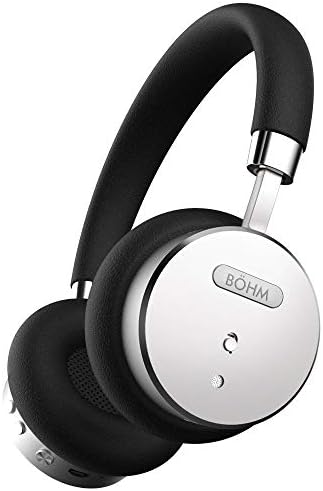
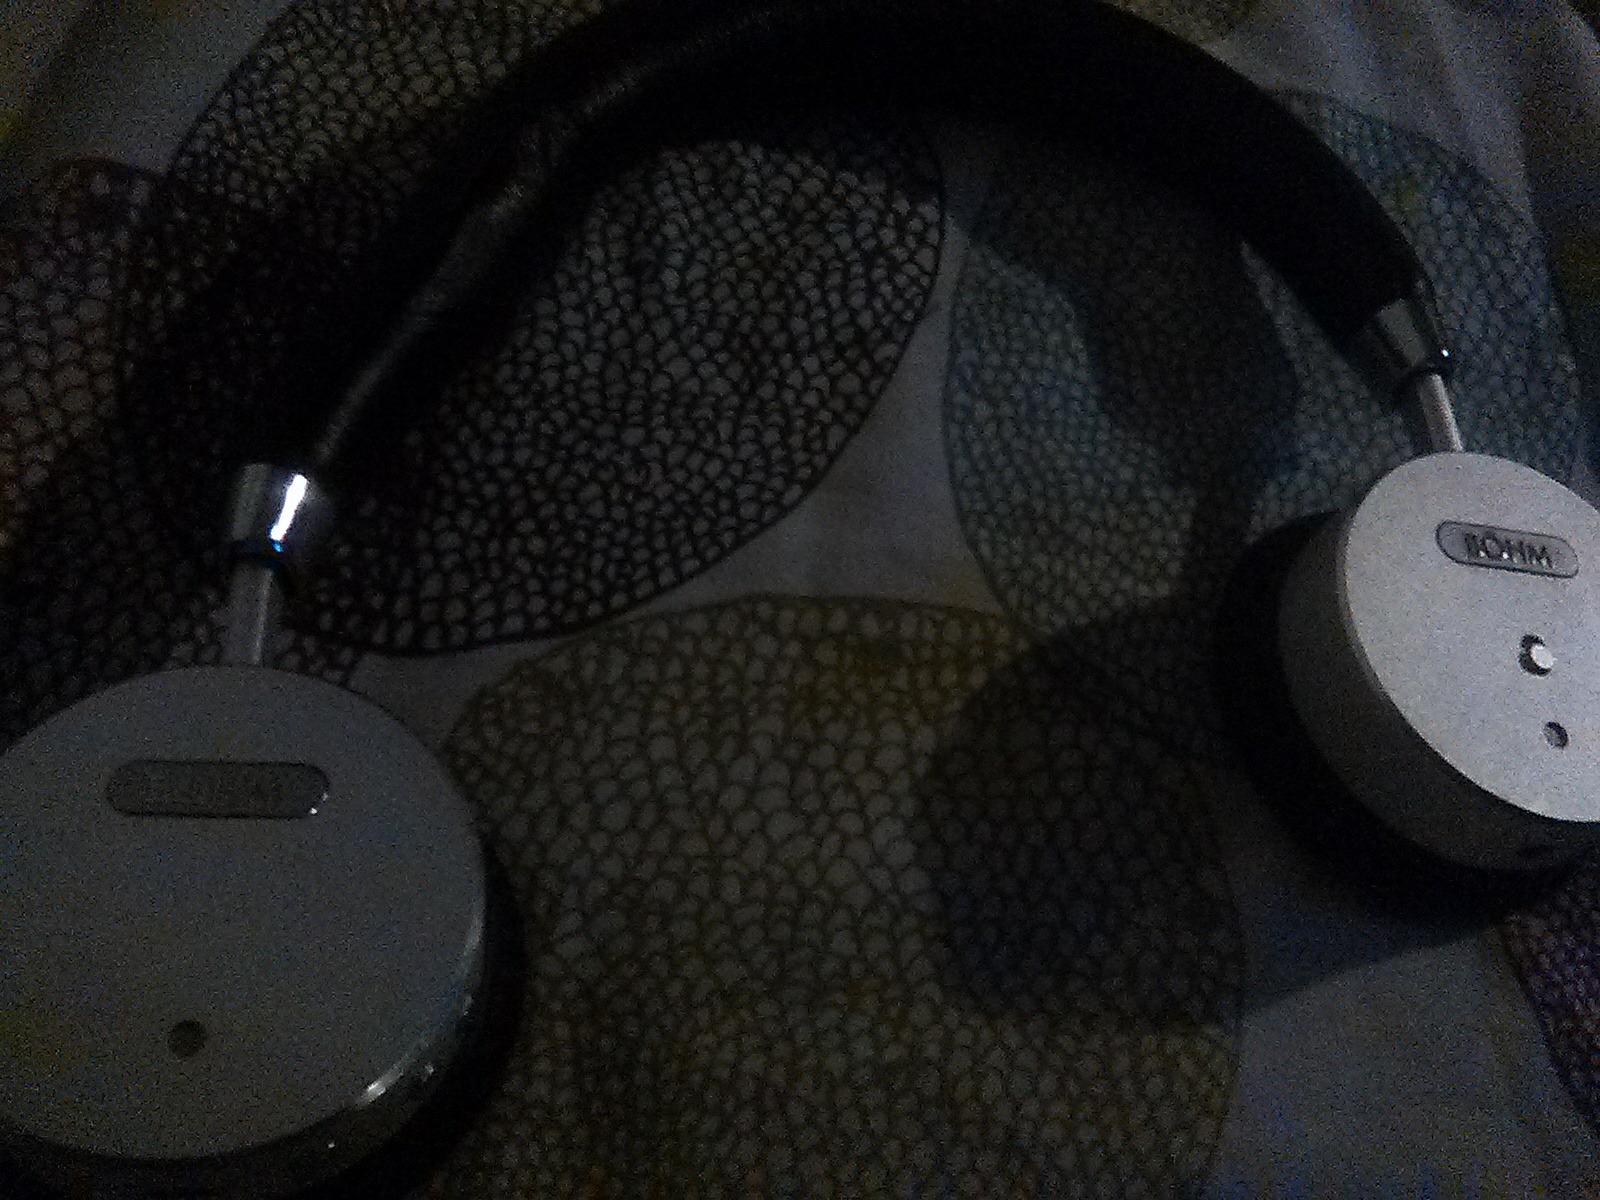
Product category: headphones
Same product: yes